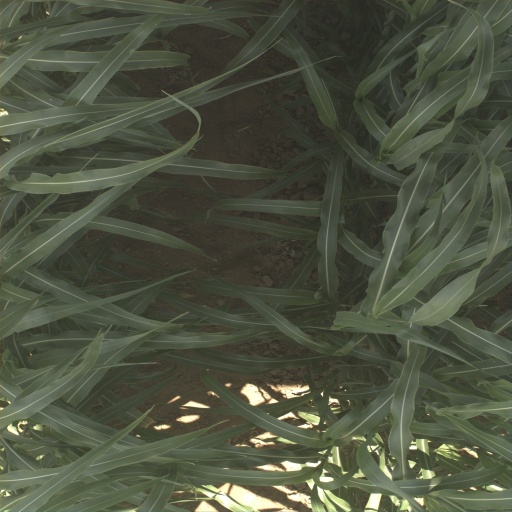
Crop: sorghum